Kanslihushögern

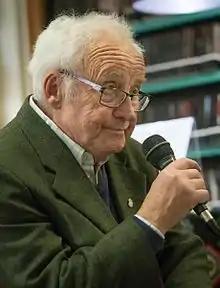
Kjell-Olof Feldt, who served as Minister for Finance between 1983 and 1990, was considered a representative of the "chancellery right".

Following the 1976 general election in Sweden a right-wing coalition government led by Thorbjörn Fälldin of the Centre Party was formed, making him the first non-Social Democratic Prime Minister since 1936. The Social Democratic loss of power was in part attributed to the party being associated with centralization and bureaucracy, giving rise to new ideological directions within the party.